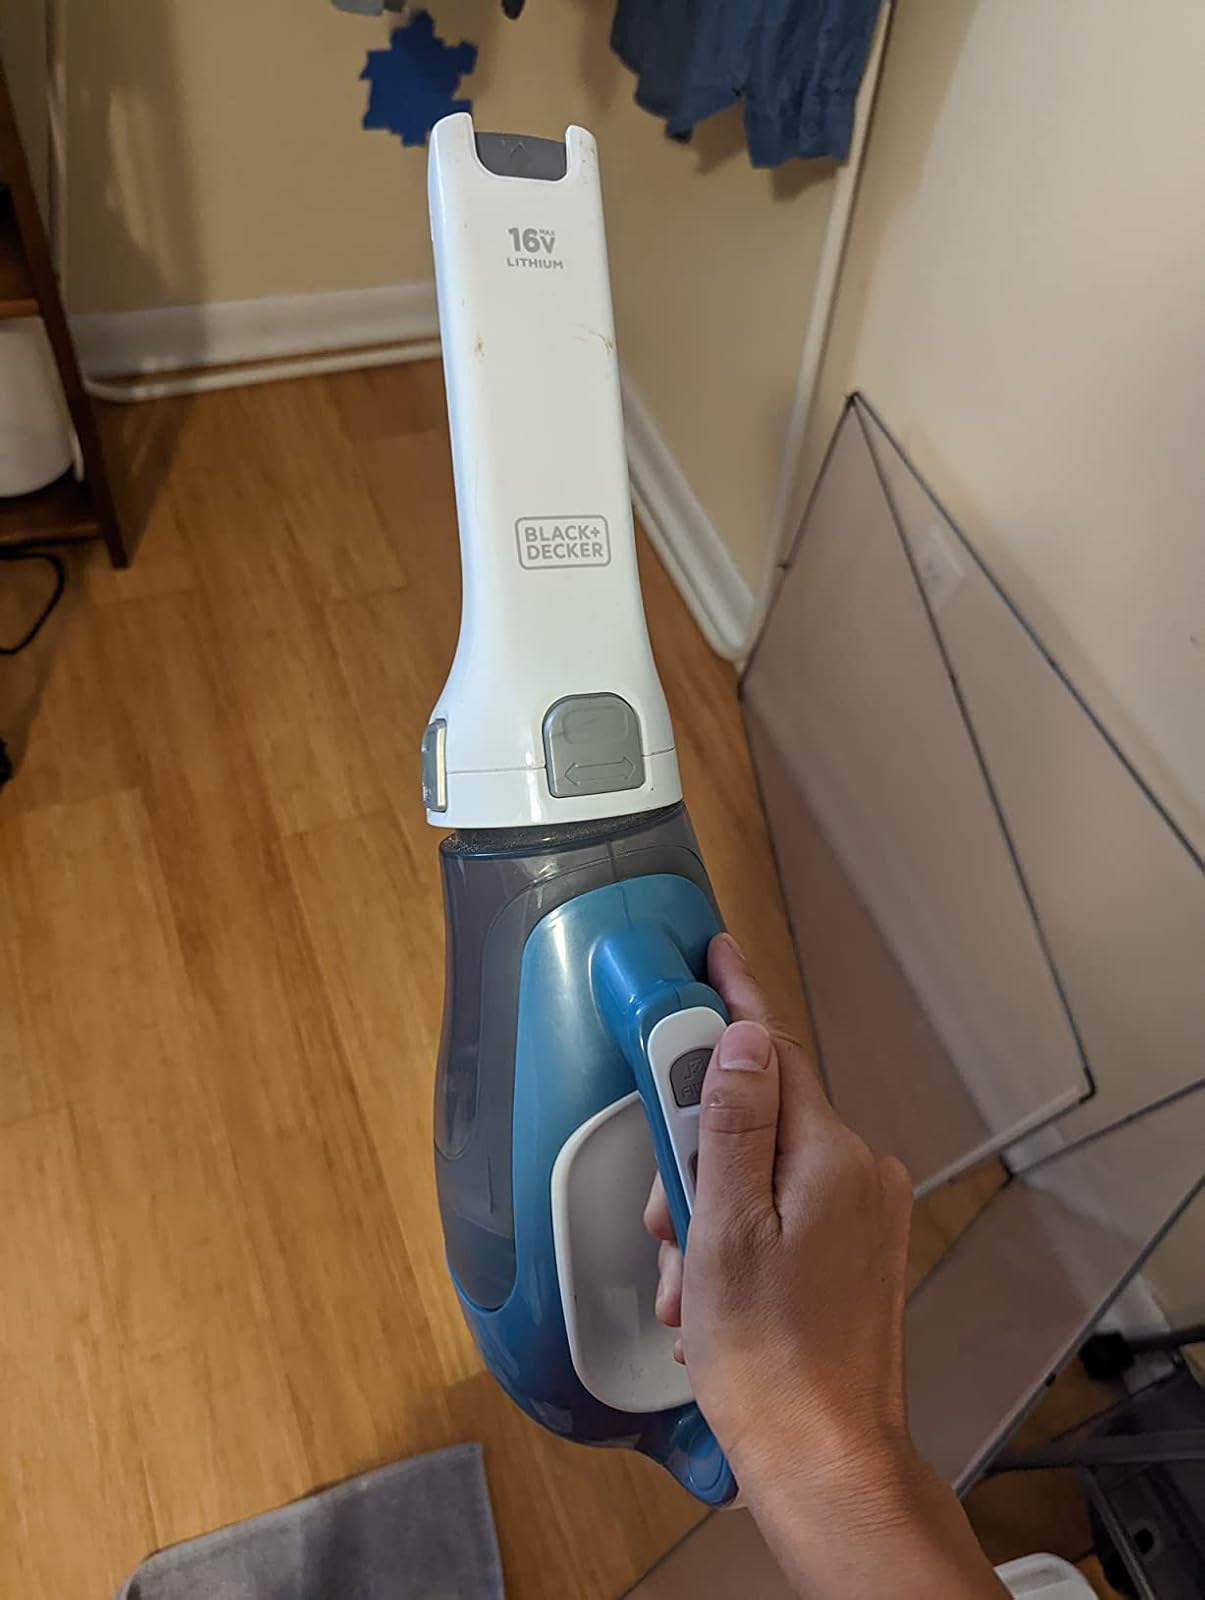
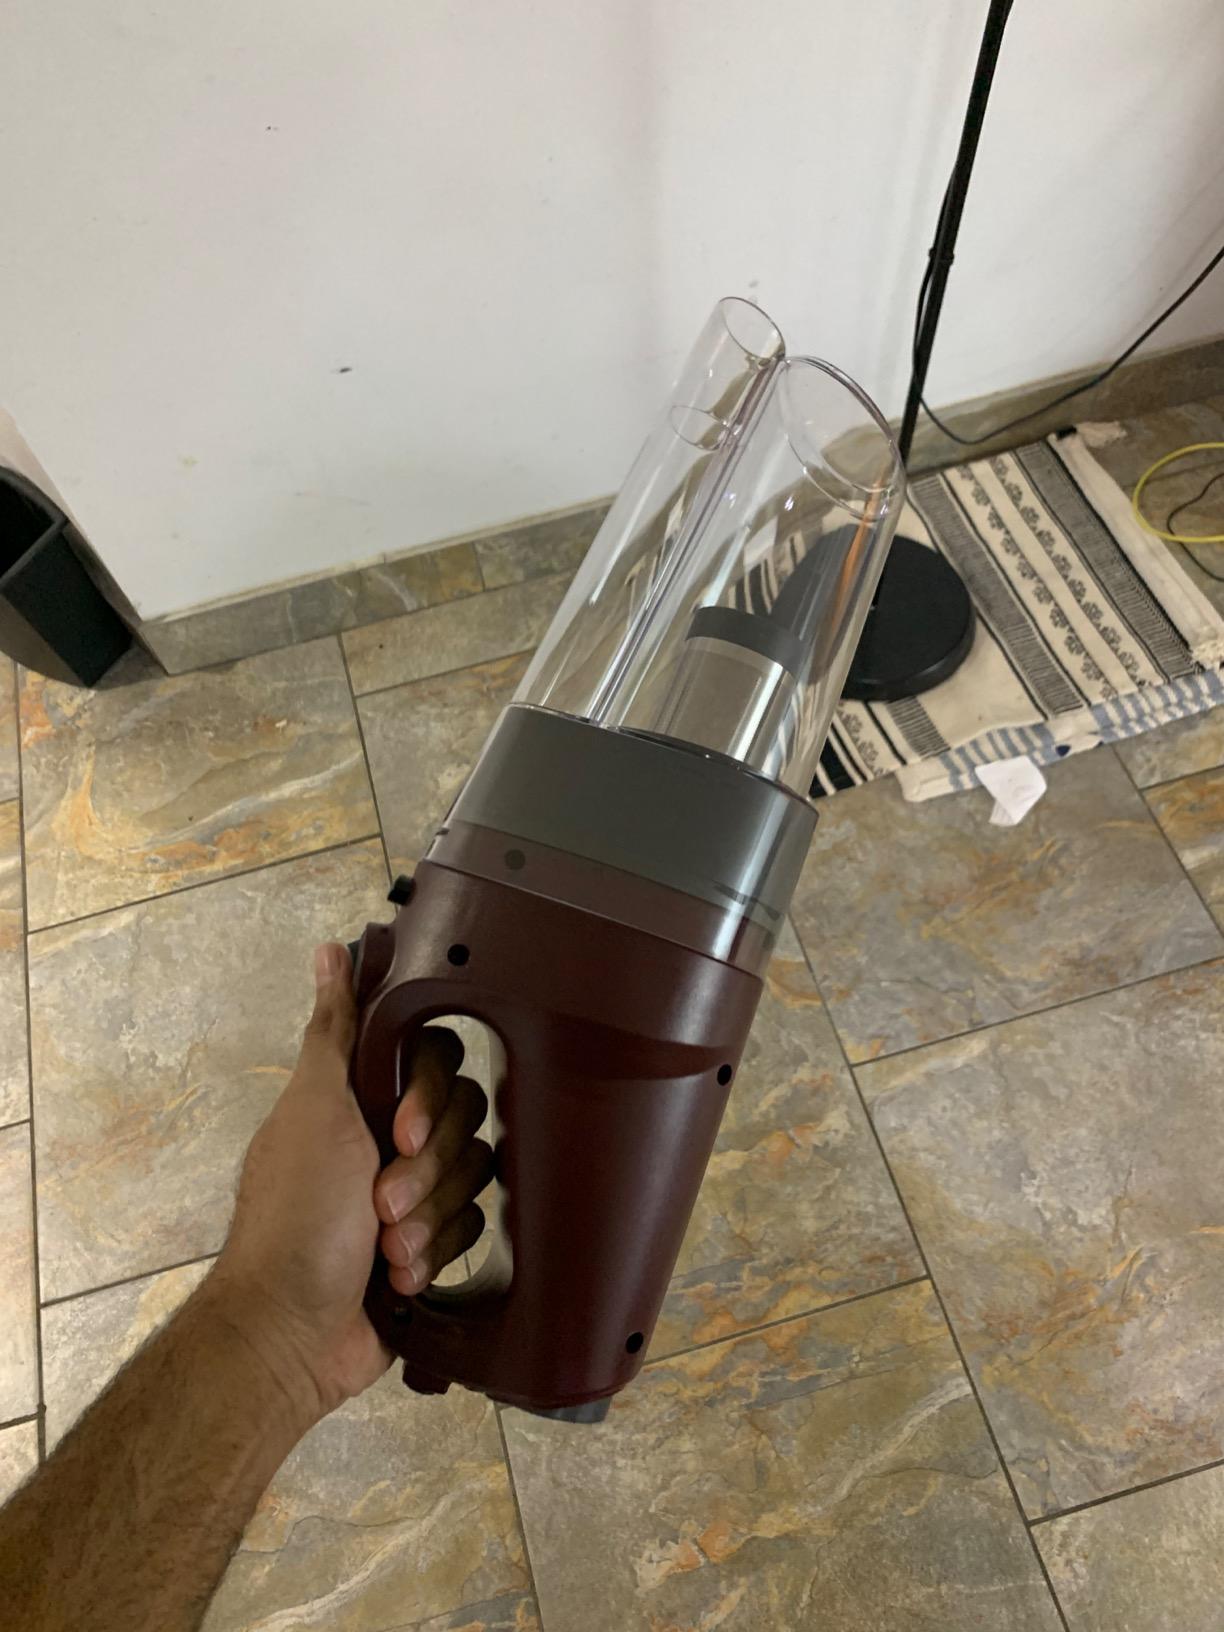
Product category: items_vacuum
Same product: no